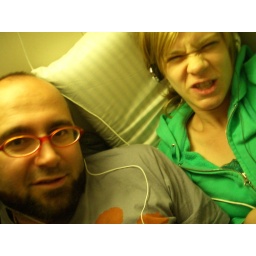
Angry in bed on the ship